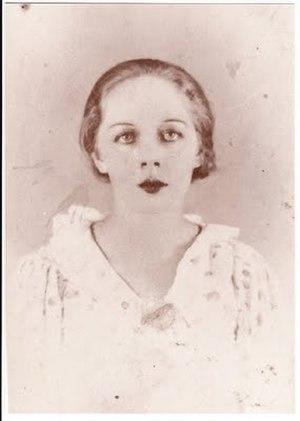
Nathalie Henneberg, née le 23 octobre 1910 à Batoumi et morte le 24 juin 1977 à Paris, et Charles Henneberg zu Irmelshausen Wasungen, né en 1899 et mort en 1959, sont des auteurs français de science-fiction. Jusqu'à la mort de Charles en 1959, les romans ont été publiés sous l'unique nom de ce dernier alors qu'il semble que Nathalie en était de fait l'autrice principale et. Après la mort de son mari, elle publie d'abord sous le double nom de Charles et Nathalie Henneberg, puis sous son nom seul.